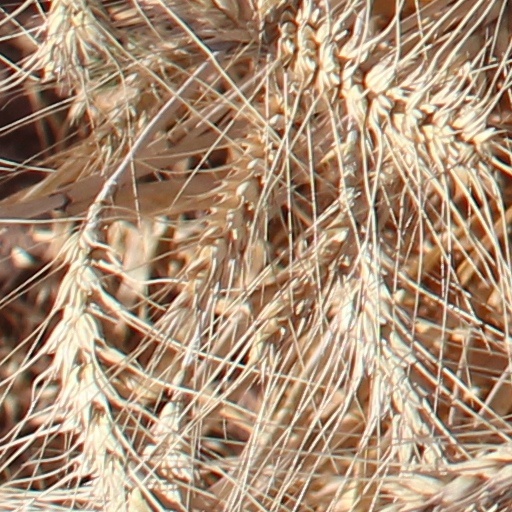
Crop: wheat